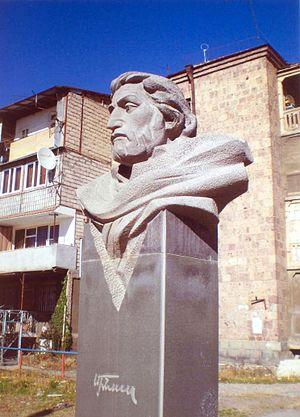
La liste de statues d'Erevan regroupe l'ensemble des statues de la ville d'Erevan en Arménie. Cette liste se veut aussi exhaustive que possible.